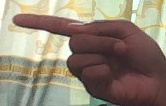
ASL sign: G